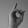
ASL letter: D